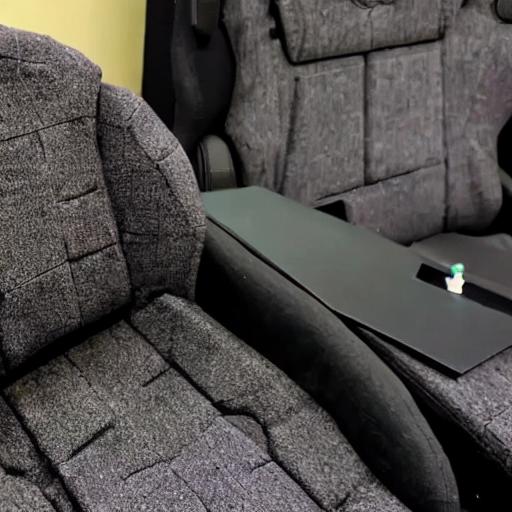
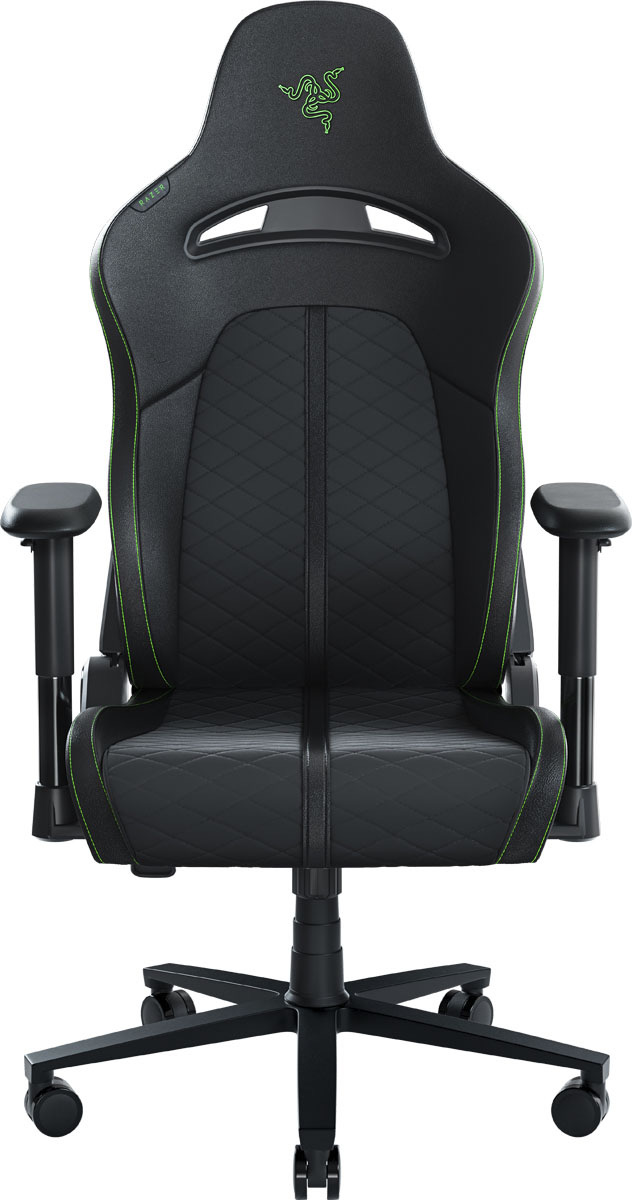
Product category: items_chair
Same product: no